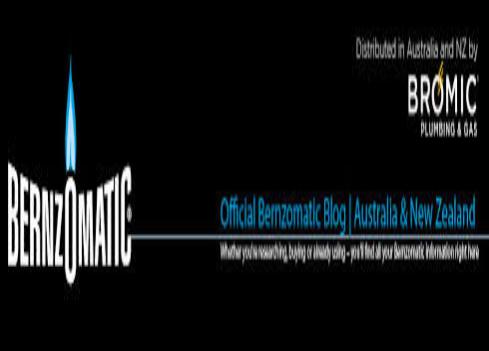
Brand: bernzomatic
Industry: Necessities